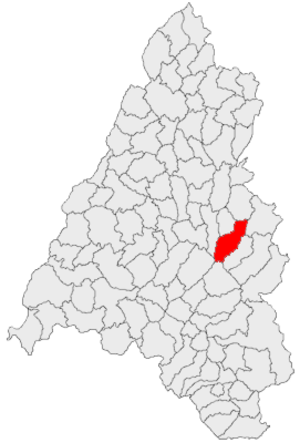
Vadu Crișului est une commune roumaine du județ de Bihor, en Transylvanie, dans la région historique de la Crișana et dans la région de développement Nord-Ouest.